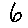
Label: 6